Warstone Lane Cemetery

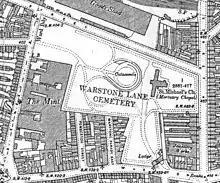
1903 Ordnance Survey Map

The foundation stone for the chapel (demolished 1954) was laid on 6 April 1847. The blue brick gate lodge building, designed by J. R. Hamilton and J. M. Medland and built in 1847–8, survives, and is a Grade II listed building. The cemetery is itself Grade II on the Register of Parks and Gardens of Special Historic Interest. The cemetery was originally reserved for members of the established Church of England, whereas Key Hill (opened in 1836) was non-denominational, and was therefore favoured by nonconformists.